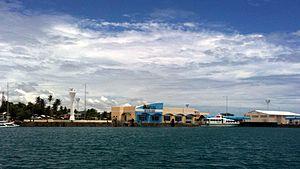
San Carlos est une localité de la province du Negros occidental, aux Philippines. En 2015, elle compte 132 536 habitants.